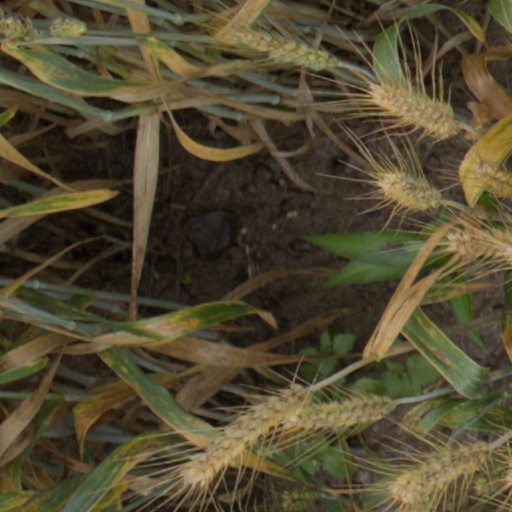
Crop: wheat